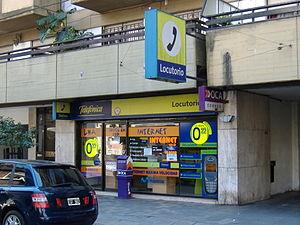
Une téléboutique ou un taxiphone est un type de magasin comprenant des points d'accès téléphoniques, qui permettent de téléphoner à des tarifs compétitifs, en utilisant par exemple la voix sur réseau IP.